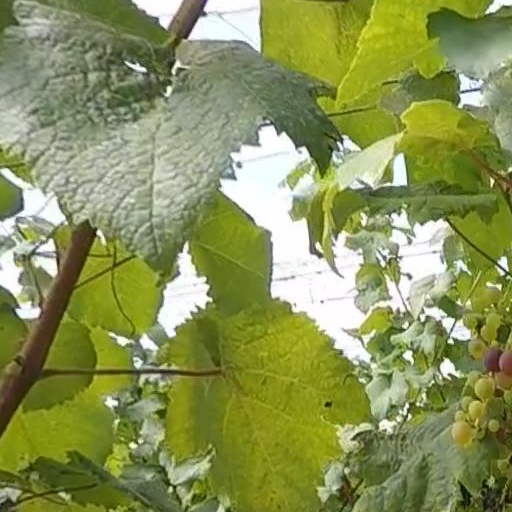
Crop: grape